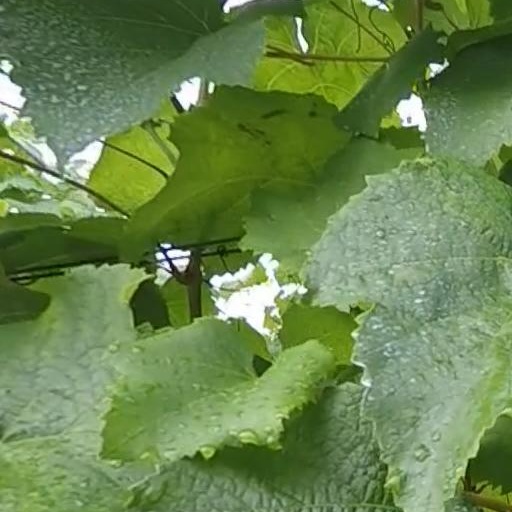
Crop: grape